Niklaus Stoecklin

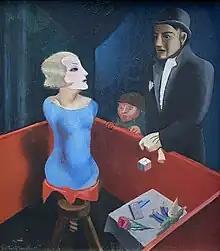
Niklaus Stoecklin, Die Dame ohne Unterleib (the Lady with no abdomen) 1929

His works are to be found in the following public collections: Aargauer Kunsthaus, Aarau; Kunstmuseum Basel; Plakatsammlung der Schule für Gestaltung Basel; Museum für Neue Kunst, Freiburg im Breisgau, Musée Cantonal des Beaux-Arts Lausanne; Museum of Modern Art New York; Kunstmuseum Olten; Museum zu AllerheiligenSchaffhausen; Kunstmuseum Solothurn; Kunst Museum Winterthur; Stiftung für Kunst, Kultur und Gesellschaft, Winterthur; Museum für Gestaltung Zürich; Kunsthaus Zürich.